Huang Zitao

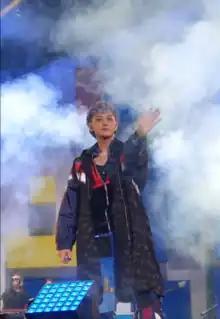
Huang Zitao (Z.Tao) at Is Blue Concert in Shanghai, June 15, 2019

In June 2017, Huang collaborated with Jonathan Anderson, Loewe's creative director, on the "Fire of Youth" campaign, becoming the first Asian artist invited to collaborate with LOEWE.